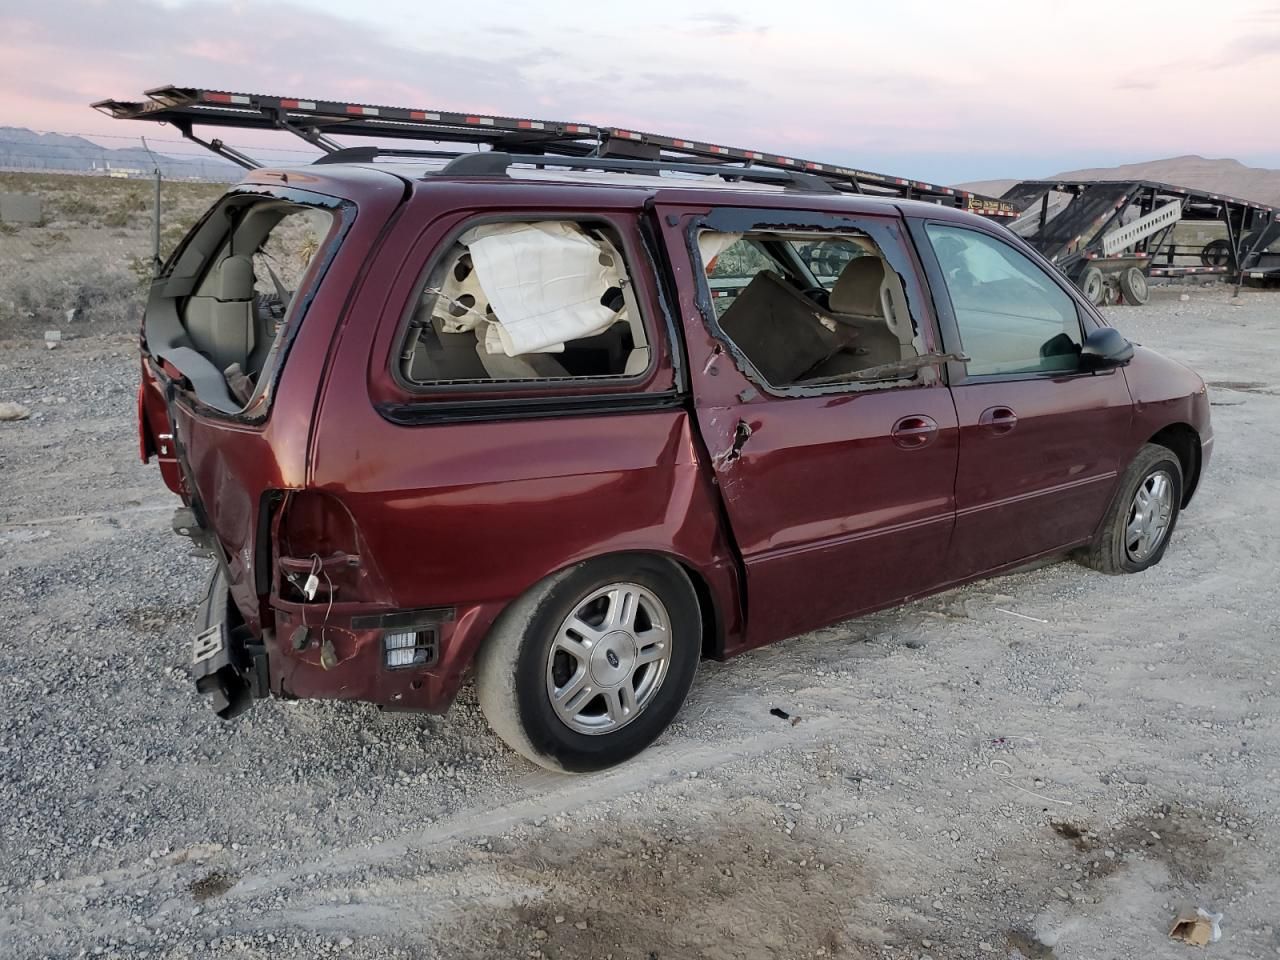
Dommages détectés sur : porte arrière droite, porte arrière gauche, aile arrière droite, aile arrière gauche, malle, feu arrière droit, feu arrière gauche, plaque d'immatriculation arrière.
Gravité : mineur